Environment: real
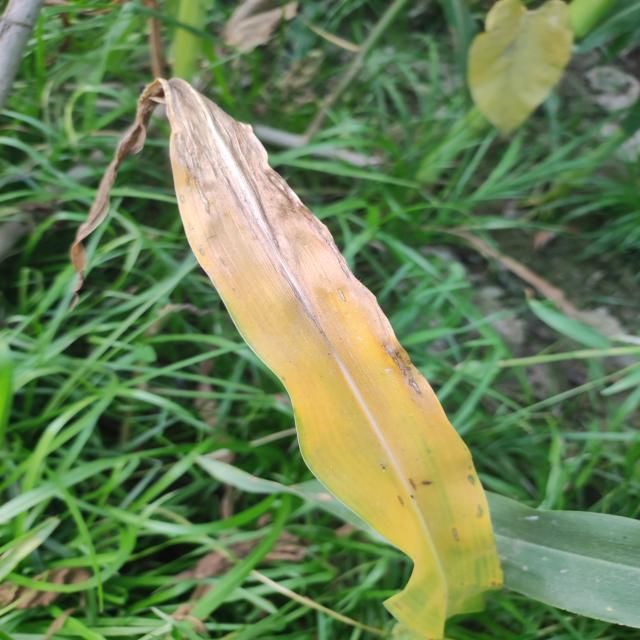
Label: nitrogen_deficiency